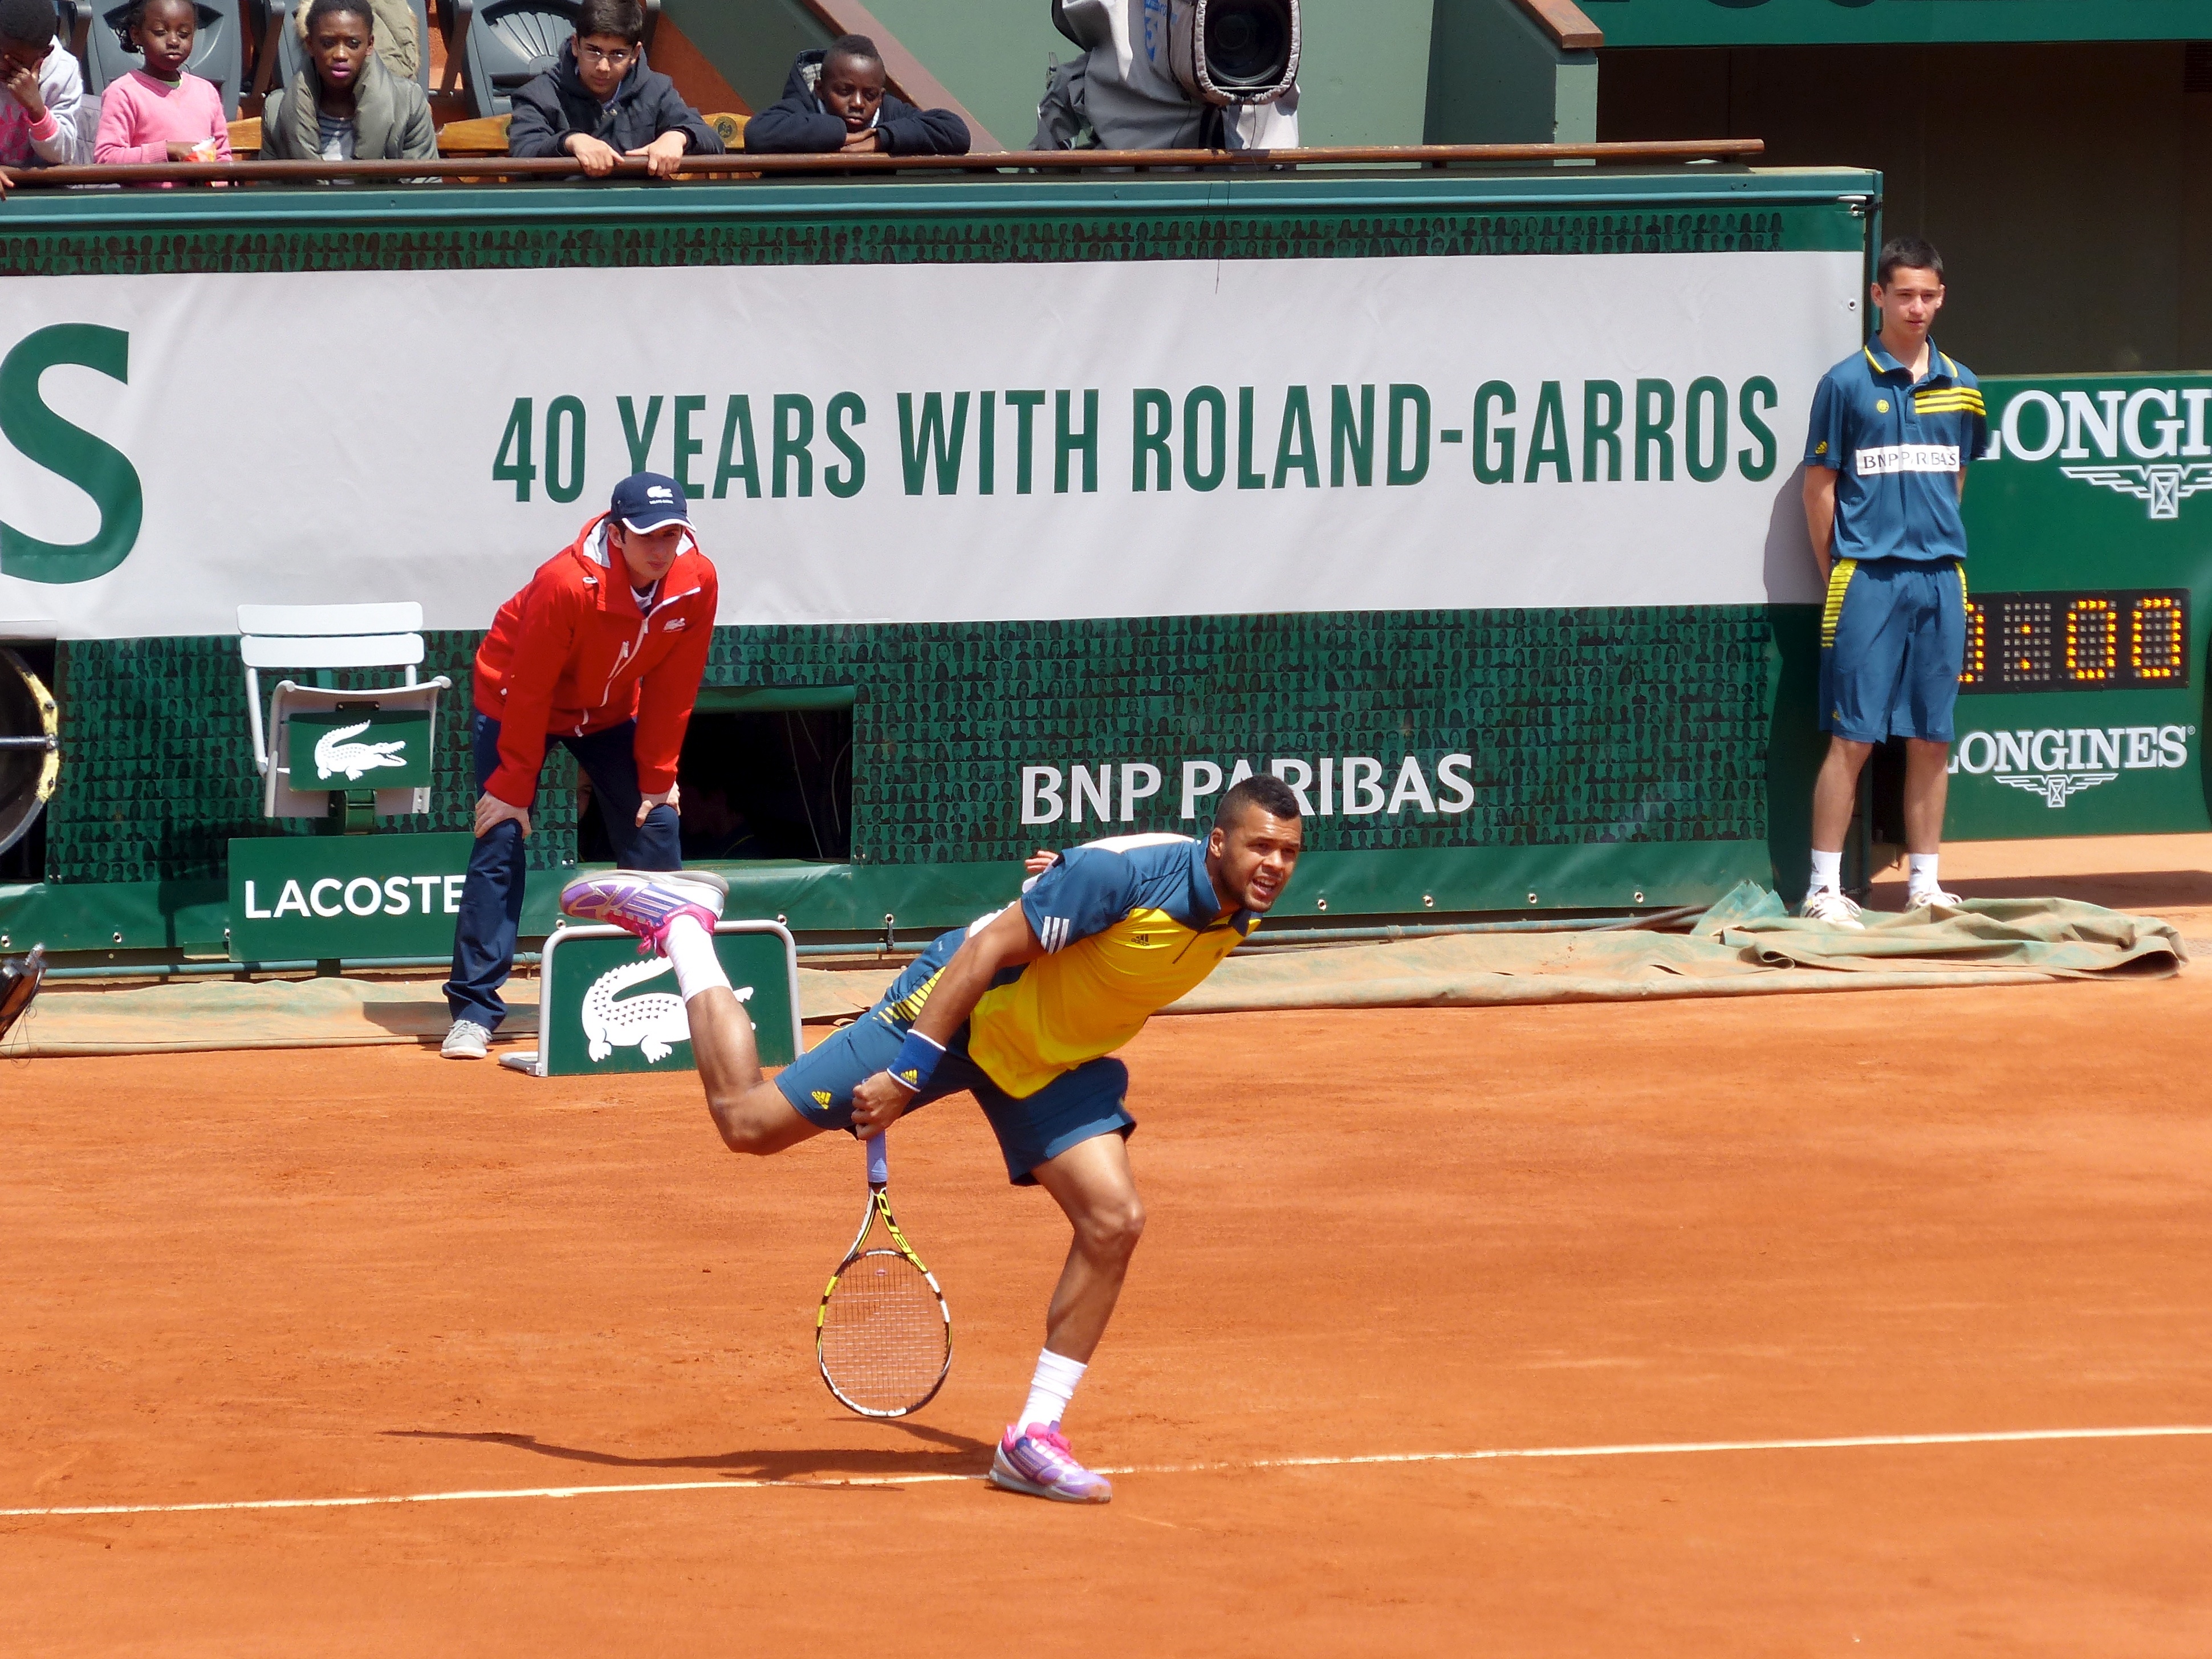
france, 2013, tennis, rolandgarros, sports, championship, tournament, frenchopen, tsonga, ball game, tennis player, individual sports, competition event, racquet sport, soft tennis